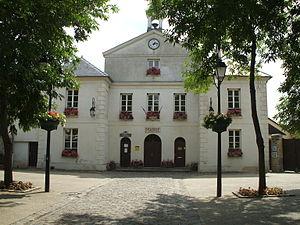
mairie d'ennery
Ennery est une commune française située dans le département du Val-d'Oise en région Île-de-France. Ses habitants sont appelés les Annericiens.